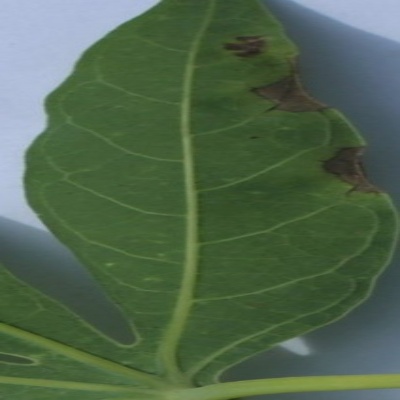
Crop: Cassava
Condition: bacterial blight